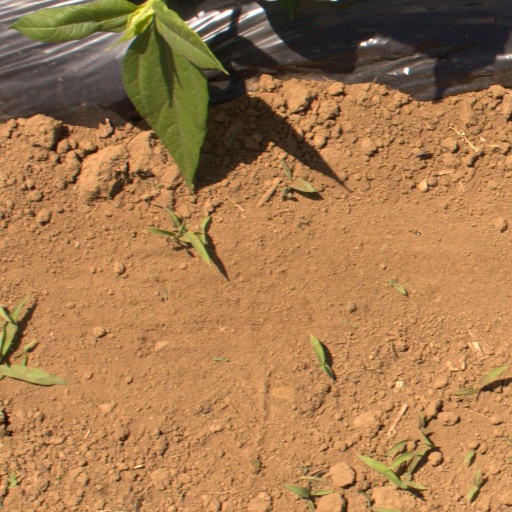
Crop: Jerusalem artichoke